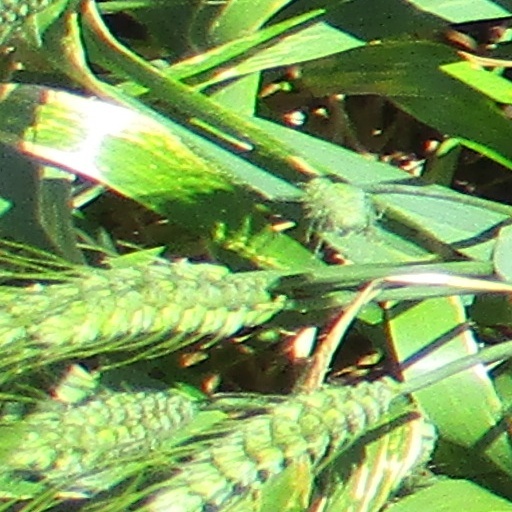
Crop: wheat